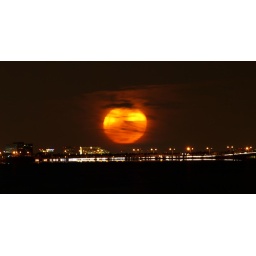
The moon was bright orange as it rose over the skyline in Tampa tonight.